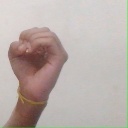
अक्षर: ऊ